Jozef Beständig

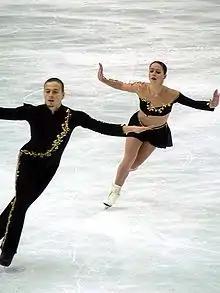
Beständigová/Beständig at the 2005 European Championships

Jozef Beständig (born 27 February 1978) is a Slovak former competitive pair skater. Competing with his sister Oľga Beständigová, he won nine senior international medals and eight Slovak national titles. They competed at the 2002 Winter Olympics, five World Championships, and seven European Championships, placing as high as 7th (2001 Europeans).